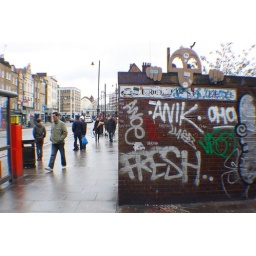
ilroy looking over a wall metal street art sculpure